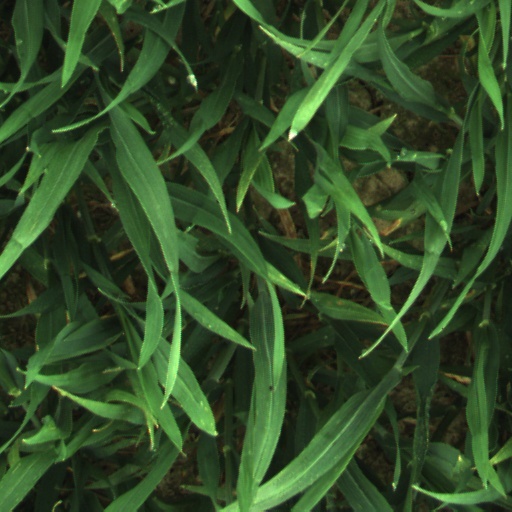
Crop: wheat